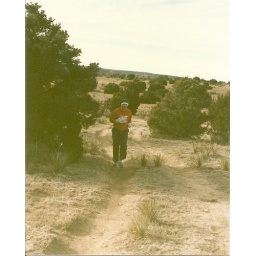
running up the ranch road on Pig Mountain, at Cyndi's family's ranch in Union County, New Mexico